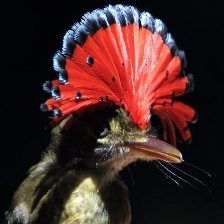
Species: ROYAL FLYCATCHER
Scientific name: ONYCHORHYNCHUS